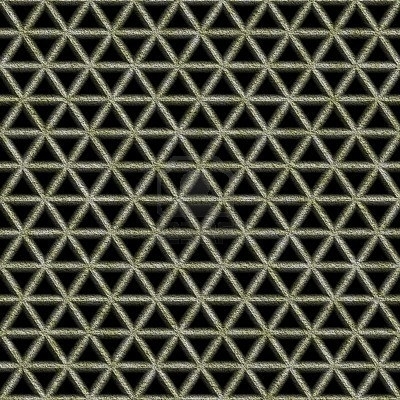
Texture: grid